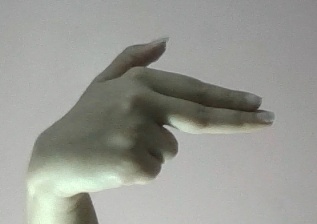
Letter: ghain